GE Dash 8 Series

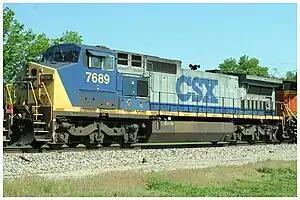
CSX GE C40-8W #7689.

The Dash 8 Series is a line of diesel-electric freight locomotives built by GE Transportation. It replaced the Dash 7 Series in the mid-1980s, and was superseded by the Dash 9 Series for freight usage and the Genesis Series for passenger usage in the mid-1990s.